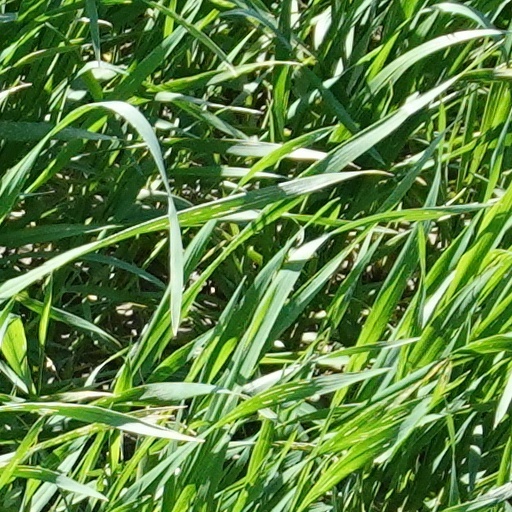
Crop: wheat